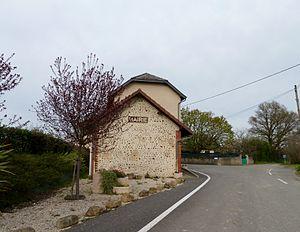
Mairie de Ribarrouy
Ribarrouy est une commune française située dans le département des Pyrénées-Atlantiques, en région Nouvelle-Aquitaine.